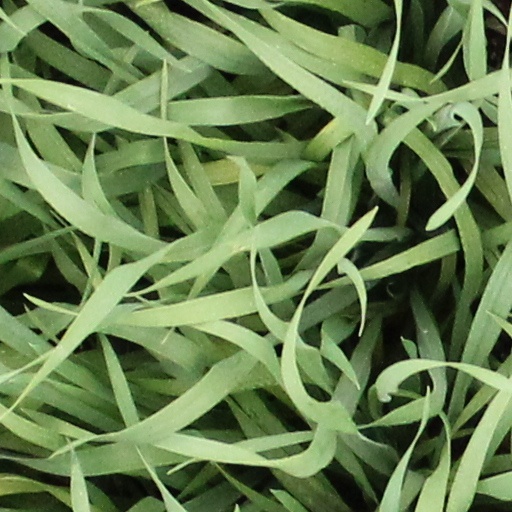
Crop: wheat